Kurogō Station

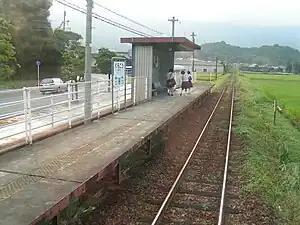
Station platform in August 2006

is a train station located in Arita, Saga Prefecture, Japan. It is on the Nishi-Kyūshū Line which has been operated by the third-sector Matsuura Railway since 1988.